Tristam Burges

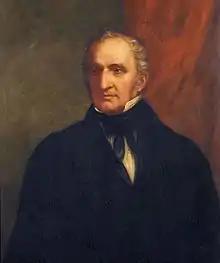
Tristam Burges painted by Charles Bird King

Tristam Burges (February 26, 1770October 13, 1853) was a U.S. Representative from Rhode Island, and great-great-uncle of Rhode Island politician Theodore Francis Green.